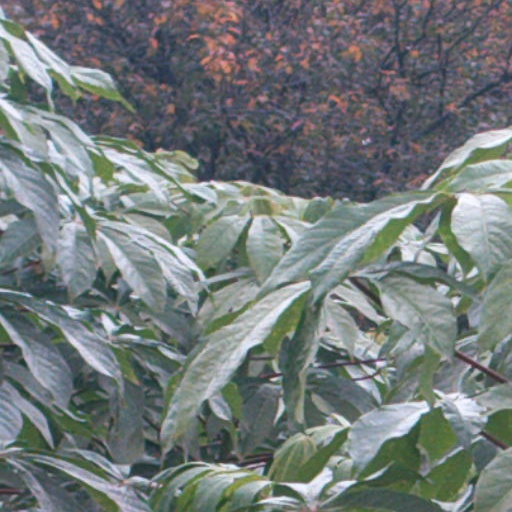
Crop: cassava